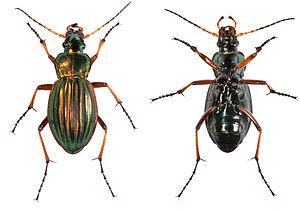
Carabus auratus (Carabe doré) - Face dorsale et ventrale du même spécimen vivant récolté en France. Longueur
Les Carabini sont une tribu de coléoptères, de la famille des Carabidae et de la sous-famille des Carabinae.
Le carabe doré, surnommé jardinière, est une espèce d'insectes coléoptères de la famille des Carabidae et de la sous-famille des Carabinae et qui se rencontre dans les régions centrale et occidentale de l'Europe.
Carabinae est une sous-famille d'insectes de l'ordre des coléoptères, de la famille des Carabidae.